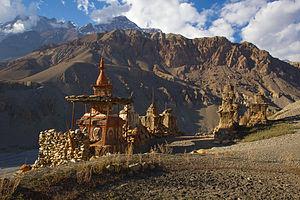
Chhusang est un comité de développement villageois du Népal situé dans la zone de Dhawalagiri dans le district de Mustang. Au recensement de 2011, il comptait 512 habitants.